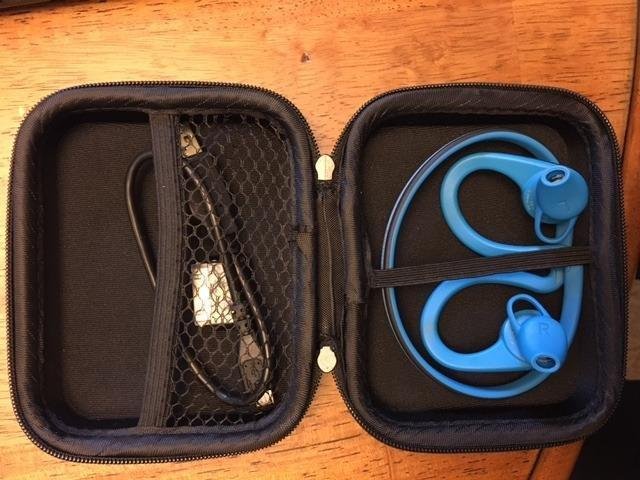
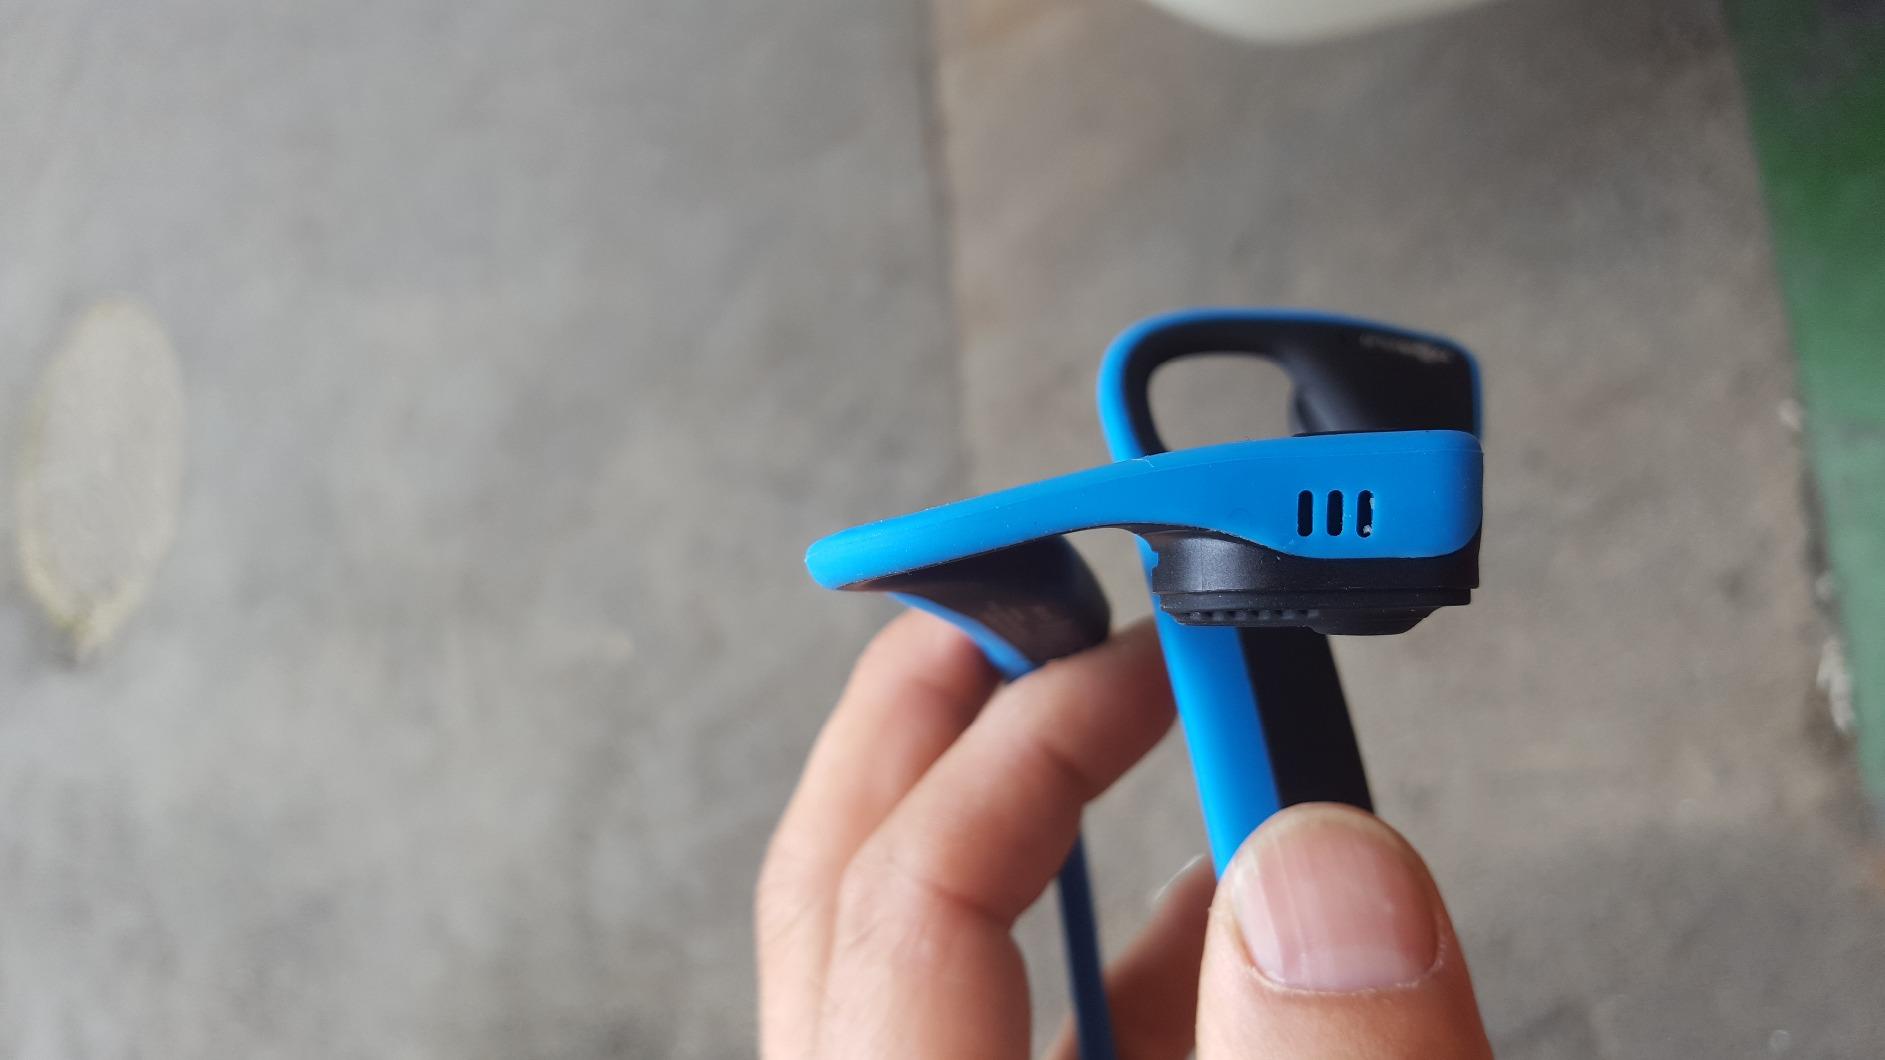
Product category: headphones
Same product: no